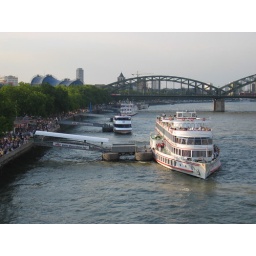
Cruise ships on the river Rhein below the Cathedral and old town